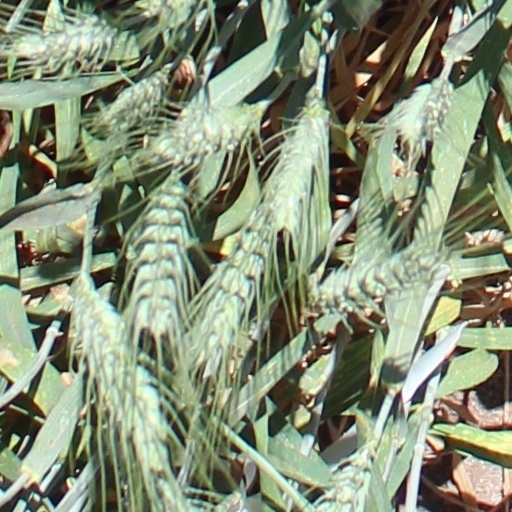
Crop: wheat